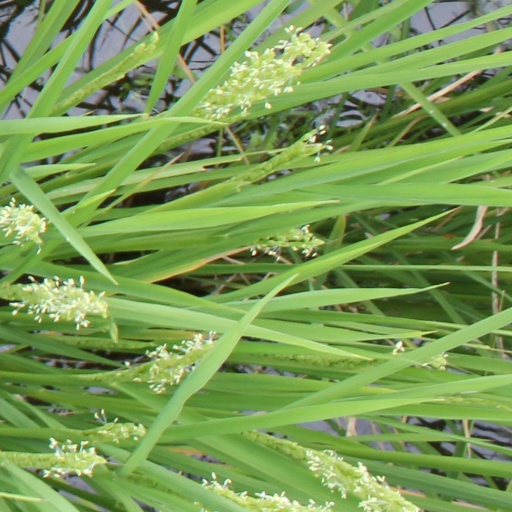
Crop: rice